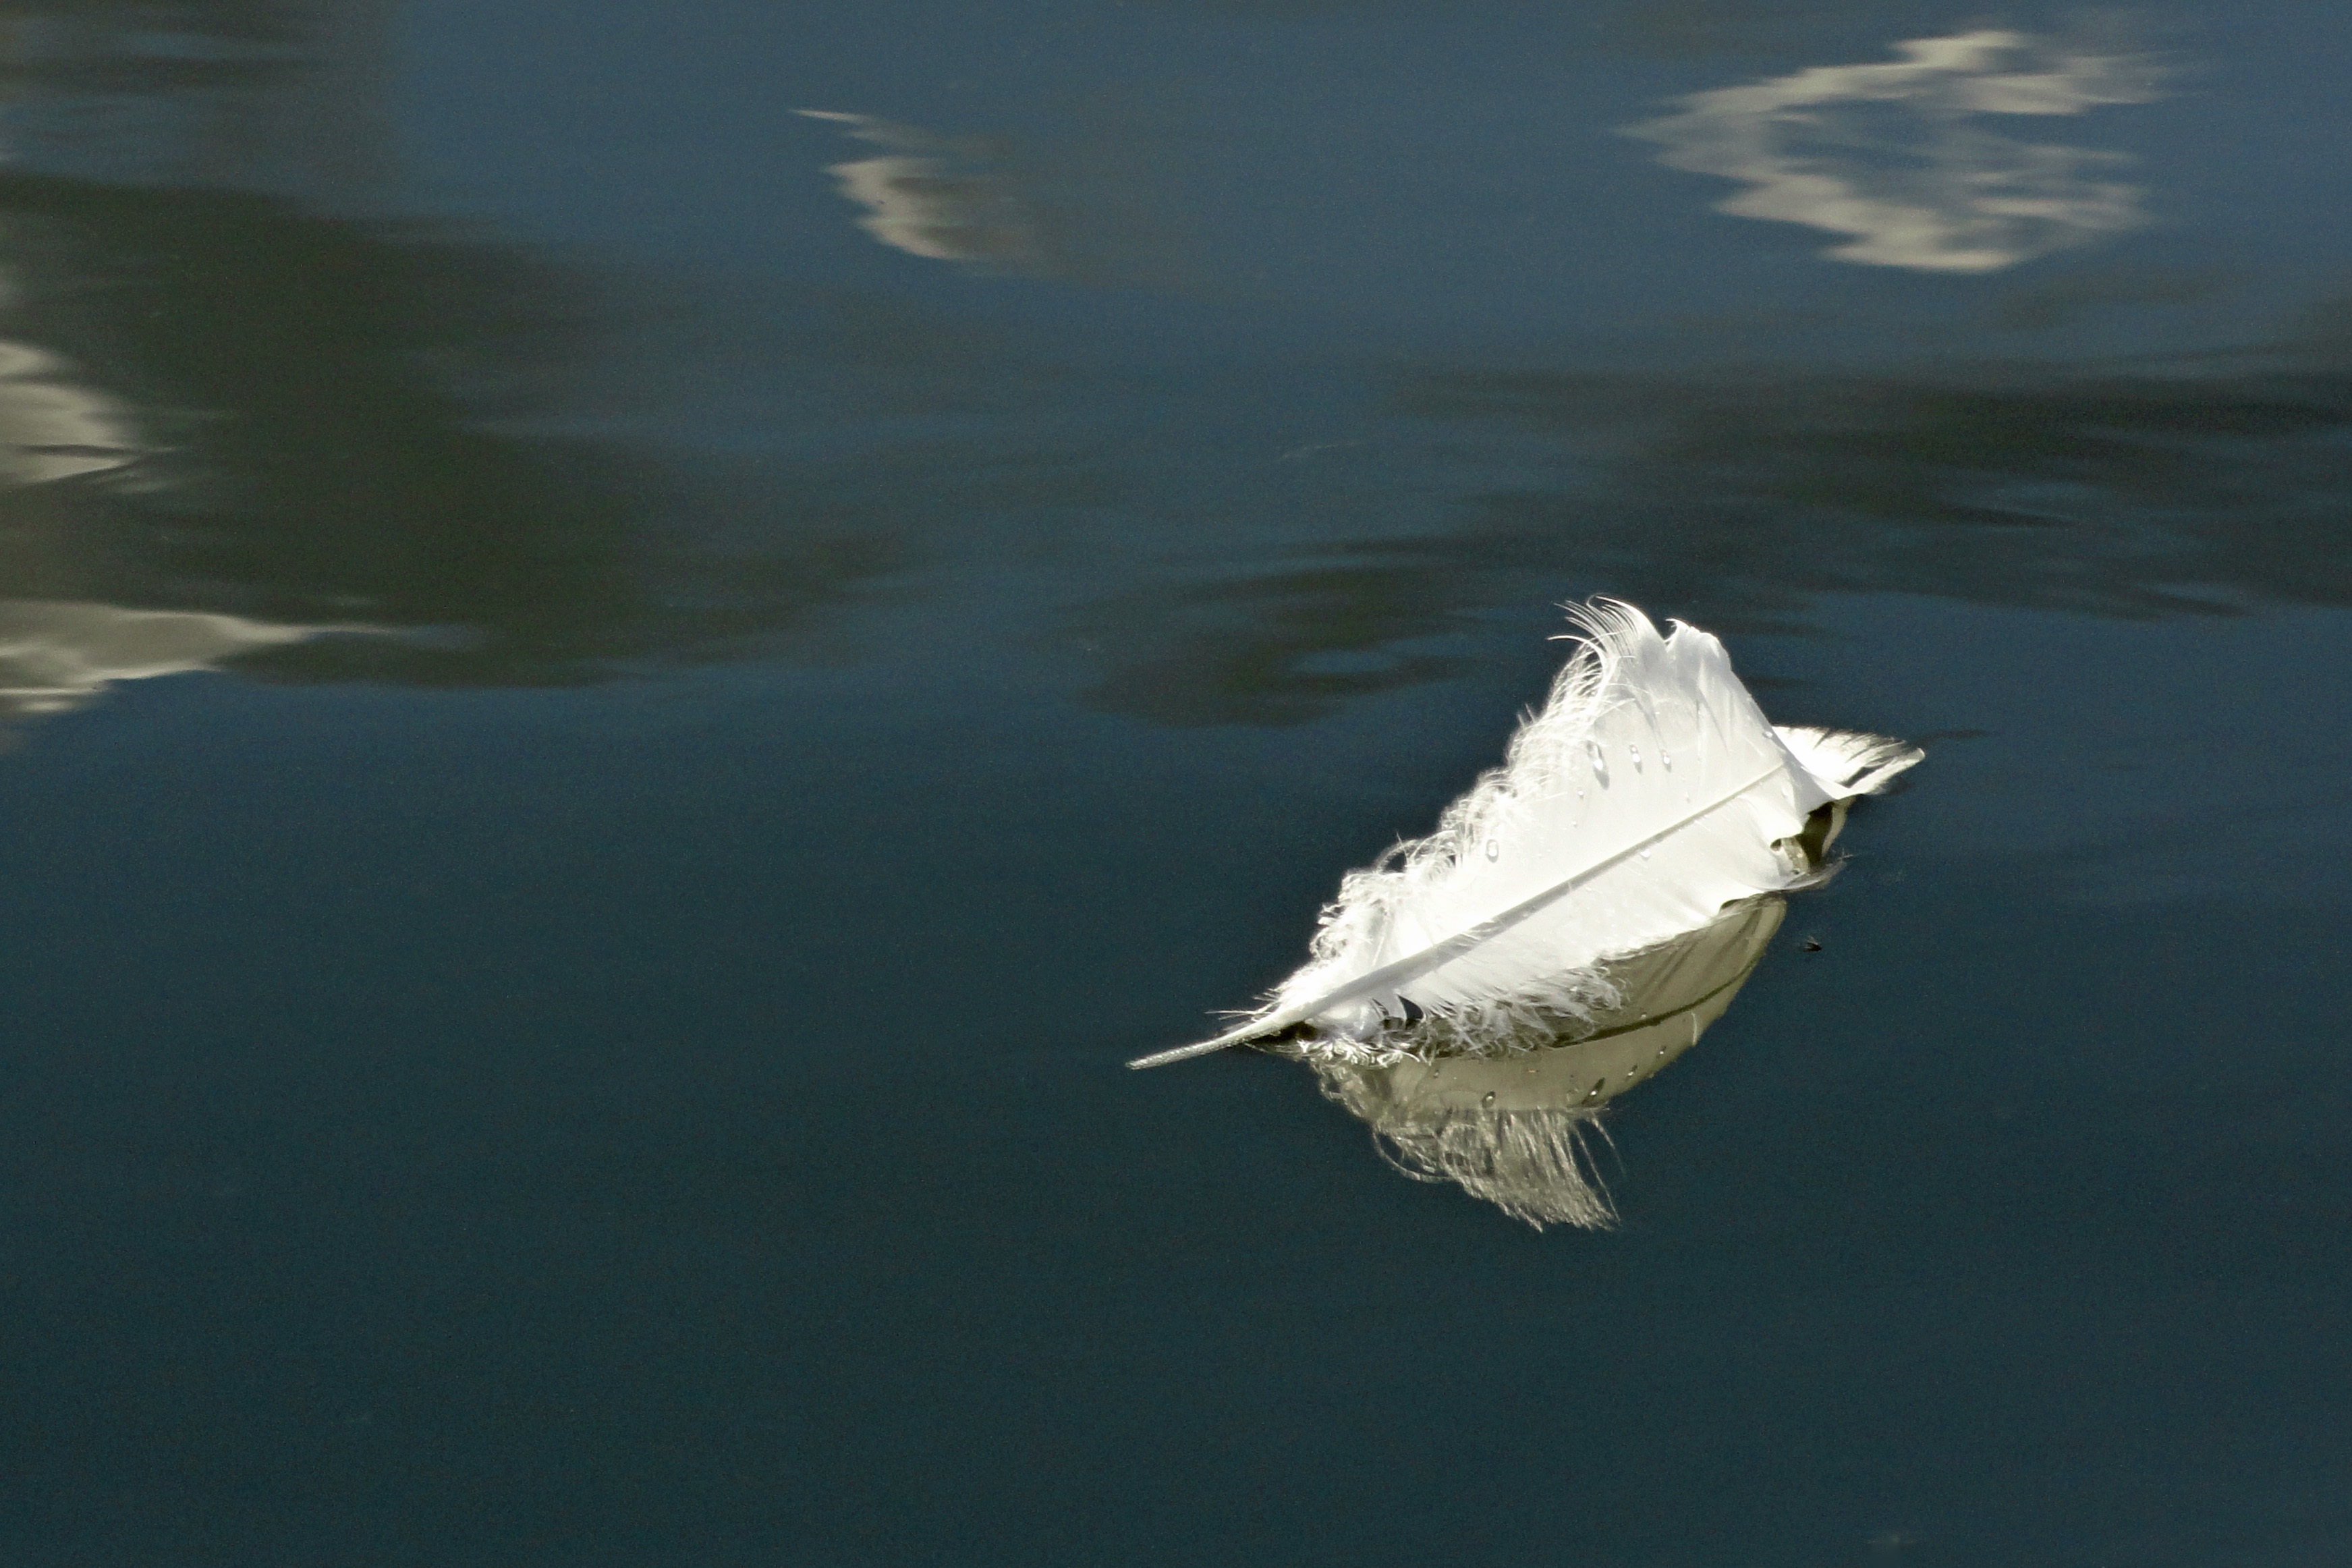
sea, coast, water, ocean, wing, wave, ice, spring, reflection, fluffy, vehicle, terrain, slightly, lightweight, swan feather